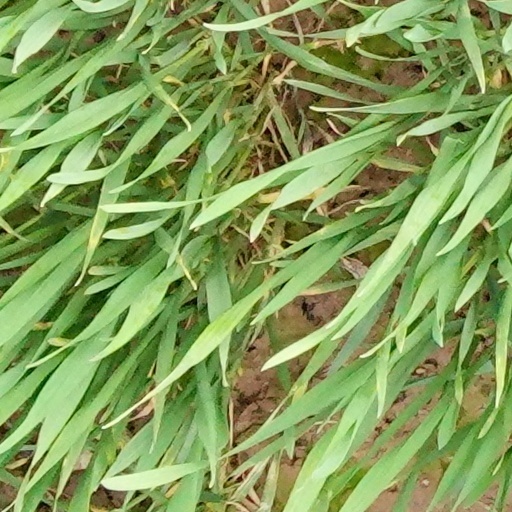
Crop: wheat